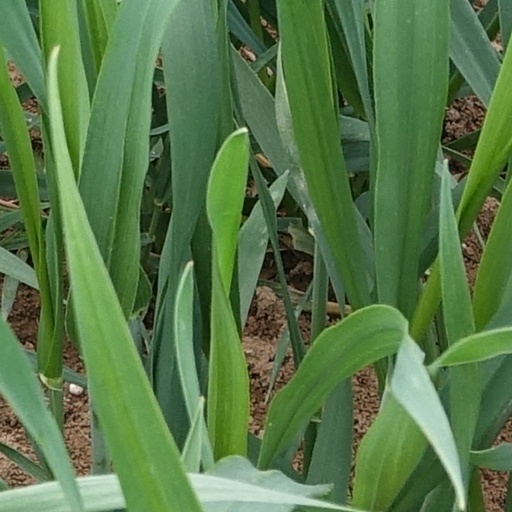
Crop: wheat